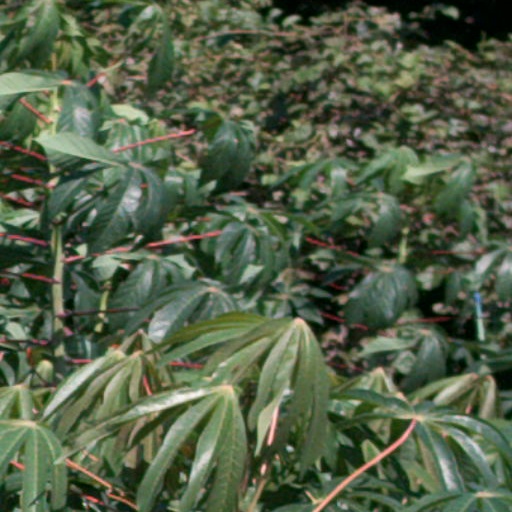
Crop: cassava